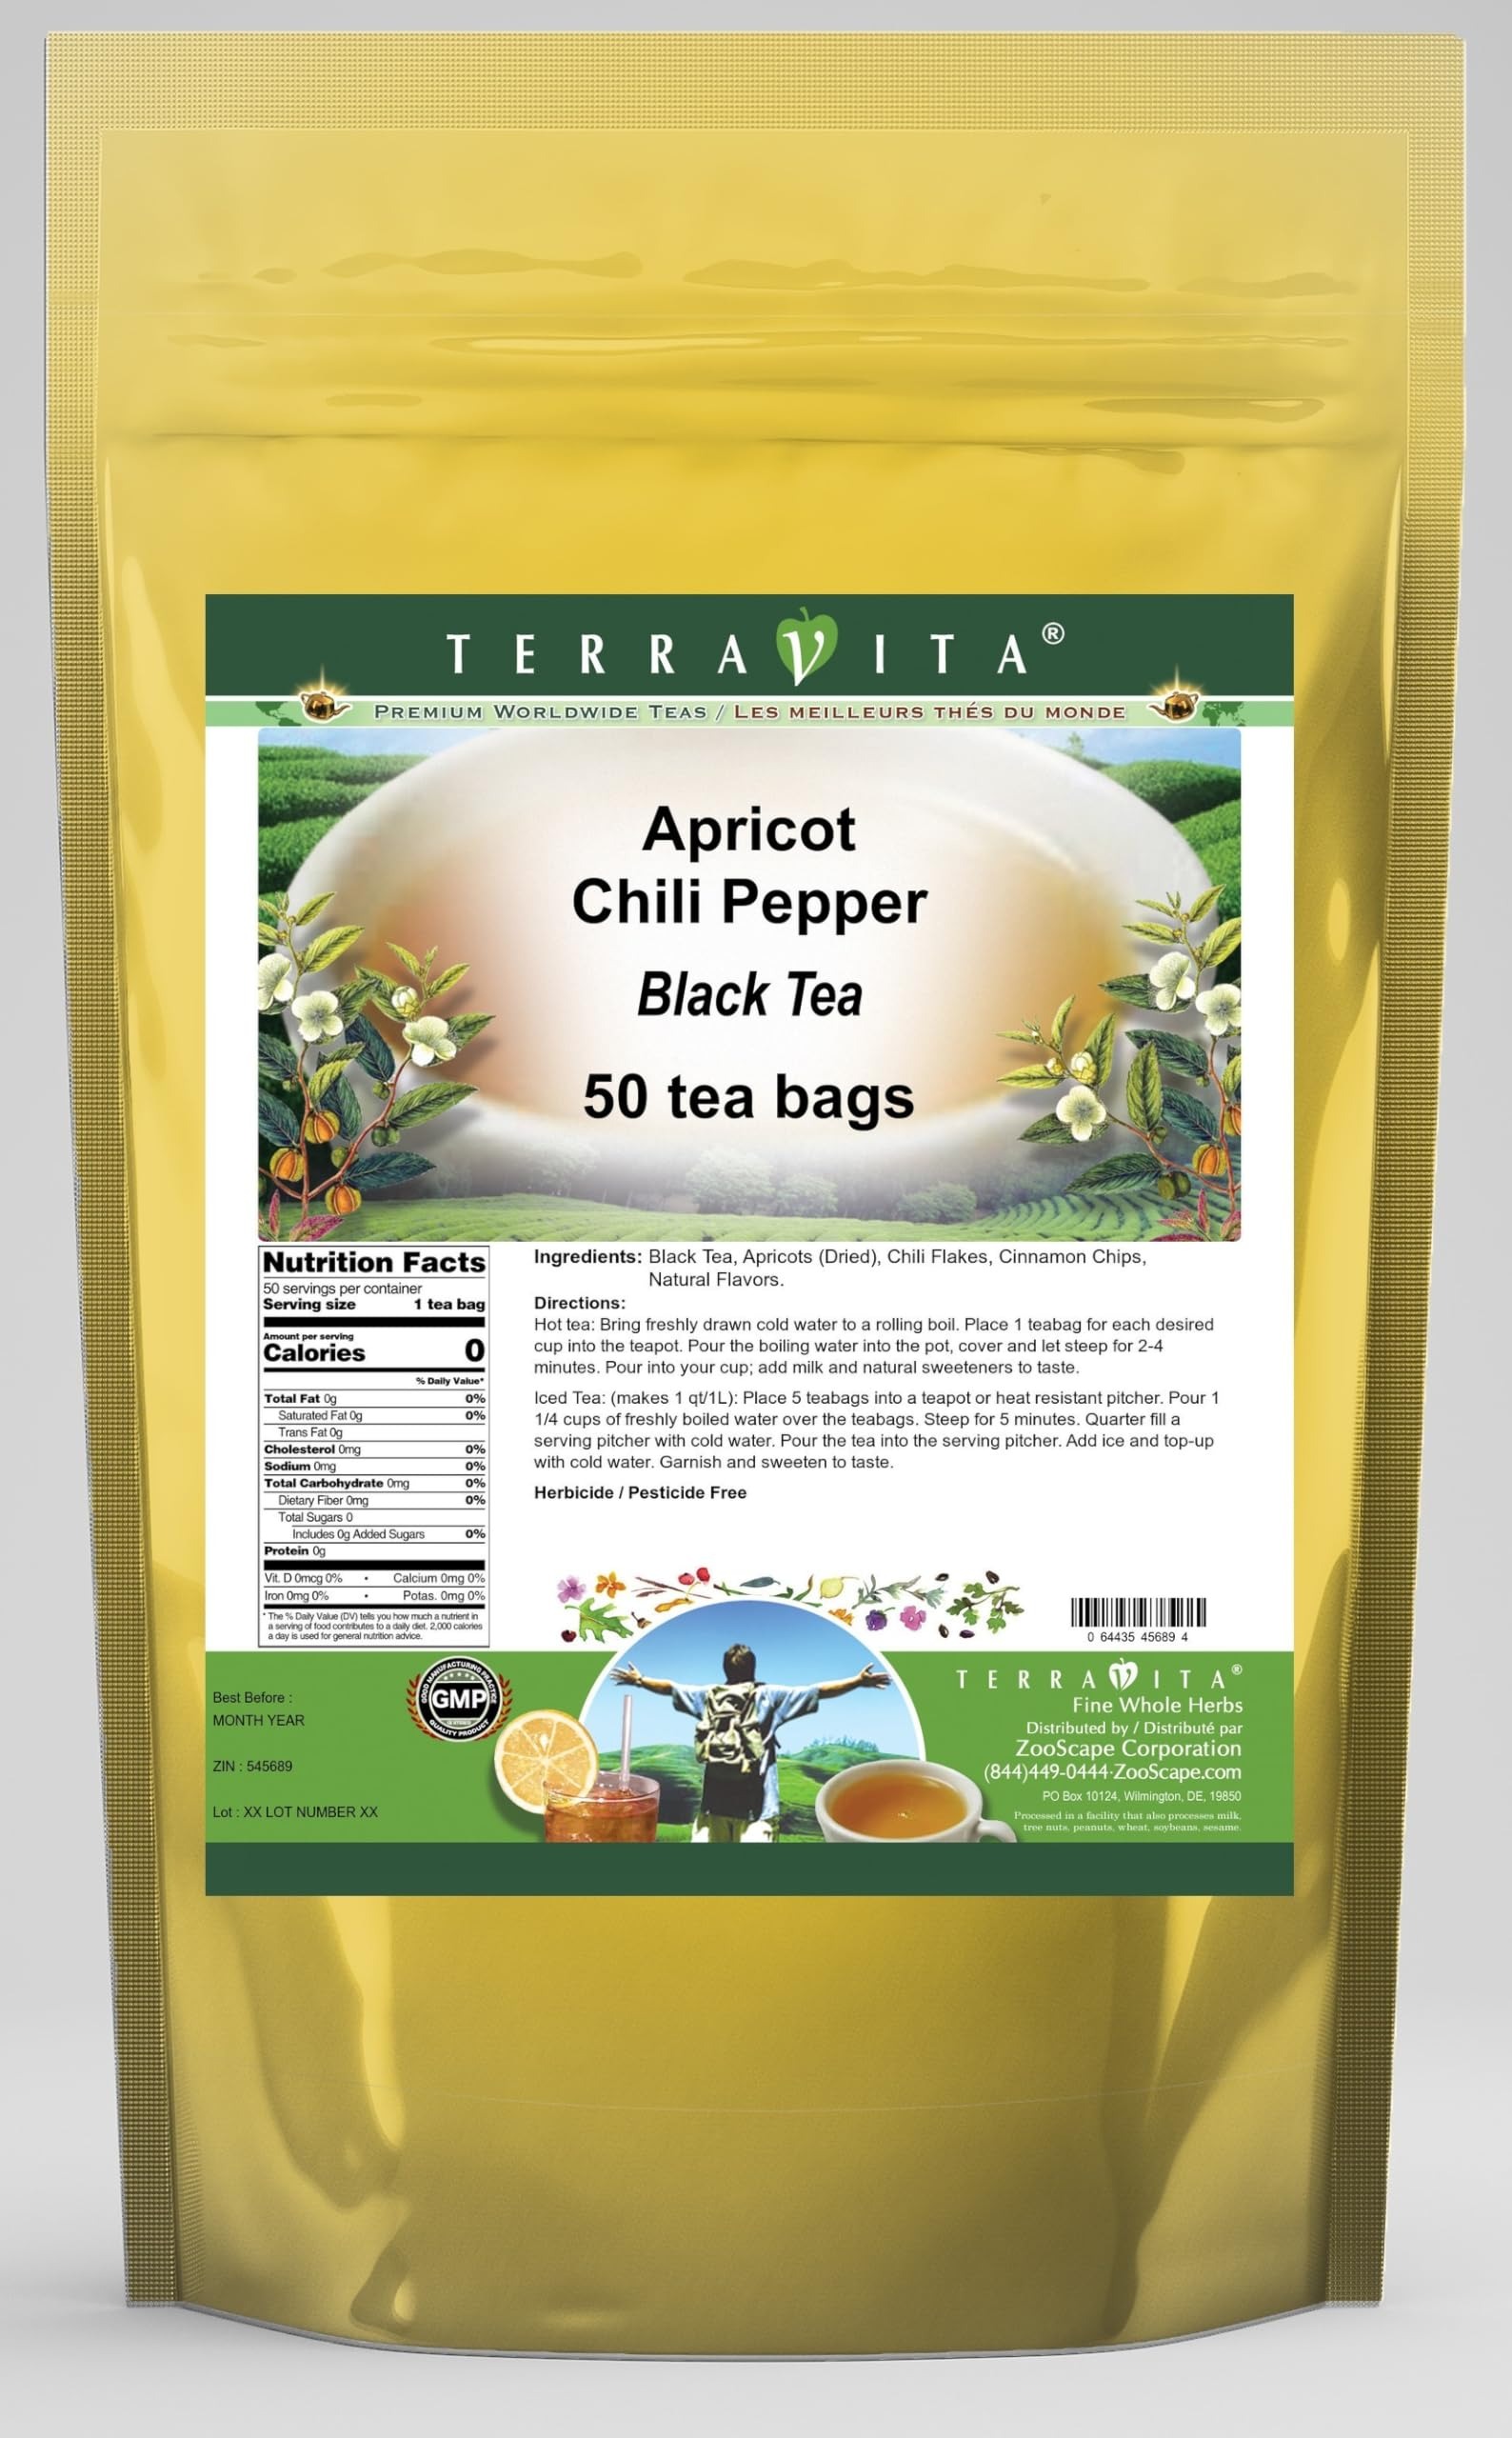
Item Name: Apricot Chili Pepper Black Tea (50 tea bags, ZIN: 545689)
Bullet Point 1: Our Apricot Chili Pepper Black Tea is a tasty flavored Black tea with Apricots, Chili Flakes and Cinnamon Chips that has a refreshing taste that will impress you! The unique Apricot Chili Pepper taste is delicious! - Ingredients: Black tea, Apricots, Chili Flakes, Cinnamon Chips and Natural Apricot Chili Pepper Flavor.
Bullet Point 2: No fillers.
Bullet Point 3: Manufacturer: TerraVita
Bullet Point 4: Size: 50 tea bags
Bullet Point 5: Black Tea Bags - Packed in a convenient upright pouch!
Product Description: Our Apricot Chili Pepper Black Tea is a tasty flavored Black tea with Apricots, Chili Flakes and Cinnamon Chips that has a refreshing taste that will impress you! The unique Apricot Chili Pepper taste is delicious! - Ingredients: Black tea, Apricots, Chili Flakes, Cinnamon Chips and Natural Apricot Chili Pepper Flavor. - Hot tea brewing method: Bring freshly drawn cold water to a rolling boil. Place 1 teabag for each desired cup into the teapot. Pour the boiling water into the pot, cover and let steep for 2-4 minutes. Pour into your cup; add milk and natural sweeteners to taste. - Iced tea brewing method: (to make 1 liter/quart): Place 5 teabags into a teapot or heat resistant pitcher. Pour 1 1/4 cups of freshly boiled water over the teabags. Steep for 5 minutes. Quarter fill a serving pitcher with cold water. Pour the tea into the serving pitcher. Add ice and top-up with cold water. Garnish and sweeten to taste. - TerraVita is an exclusive line of premium-quality, natural source products that use only the finest, purest and most potent ingredients found around the world. TerraVita is hallmarked by the highest possible standards of purity, potency, stability and freshness. All of our products are prepared with the highest elements of quality control, from raw materials through the entire manufacturing process, up to and including the moment that the bottles or bags are sealed for freshness and shipped out to you. Our highest possible standards are certified by independent laboratories and backed by our personal guarantee. - TerraVita exists to meet and ensure your family's health and wellness without the harmful effects of chemicals and health products. We strive to make all of our products affordable and reliable and are constantly searching the market to maintain our
Value: 50.0
Unit: Count

Price: 27.61